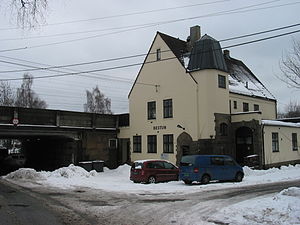
Bestun Station
Bestun Station var en jernbanestation på Drammenbanen, der lå i kvarteret Bestum i Oslo i Norge.